Canada in World War II

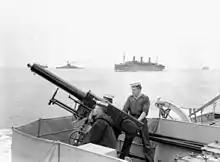
Royal Canadian Navy sailors man a gun aboard HMCS "Assiniboine", while escorting a convoy to the UK

On 6 June 1944, the 3rd Canadian Division landed on Juno Beach in the Normandy landings and sustained heavy casualties in their first hour of attack. By the end of D-Day, the Canadians had penetrated deeper into France than either the British or the American troops at their landing sites, overcoming stronger resistance than the other beachheads except Omaha Beach. Approximately 14,000 Canadians landed in Normandy during D-Day. In the first month of the Normandy campaign, Canadian, British and Polish troops were opposed by some of the strongest and best trained German troops in the theatre, including the 1st SS Panzer Division Leibstandarte SS Adolf Hitler, the 12th SS Panzer Division Hitlerjugend and the Panzer-Lehr-Division. One in seven Canadian soldiers killed between June 6–11 were murdered after surrendering, in a series of executions that would be coined the Normandy Massacres.